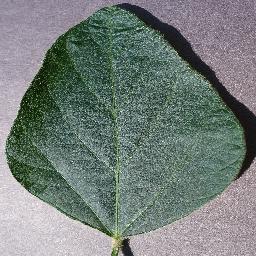
Label: Soybean___healthy